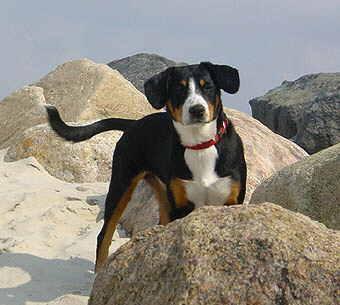
EntleBucher